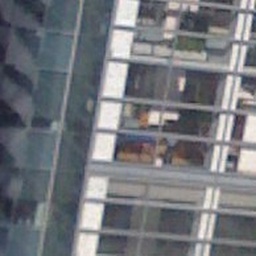
Ping pong update on the Comcast building: the dude in the white shirt return serve is faster than Fios bit rate!